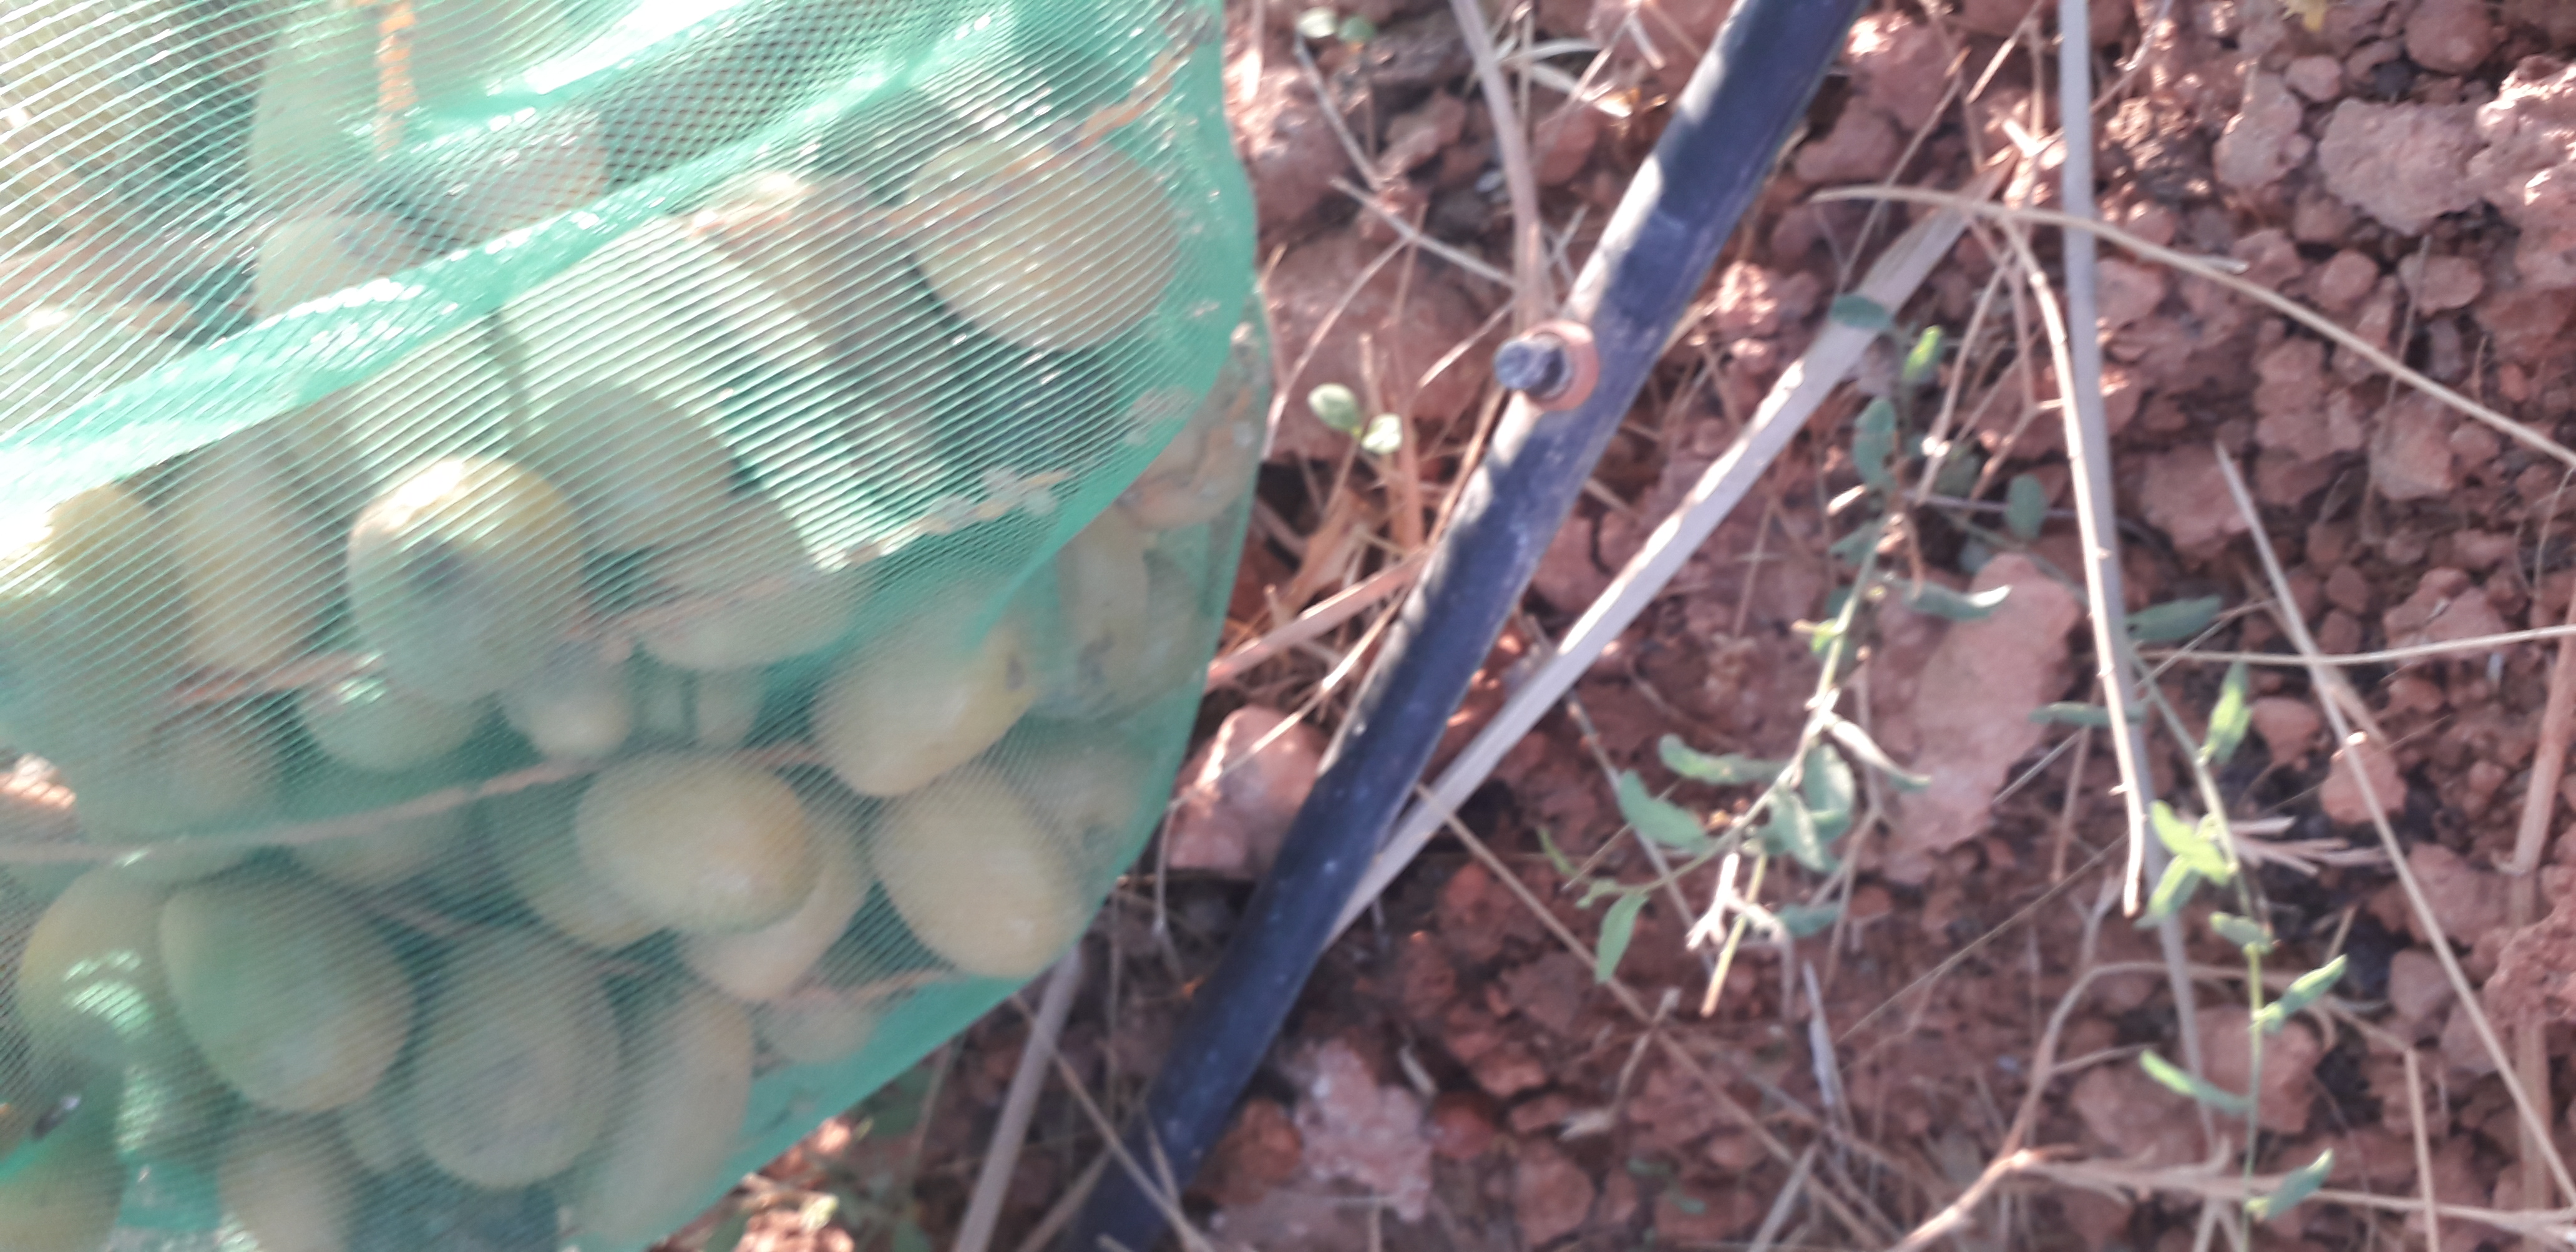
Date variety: Boufagous